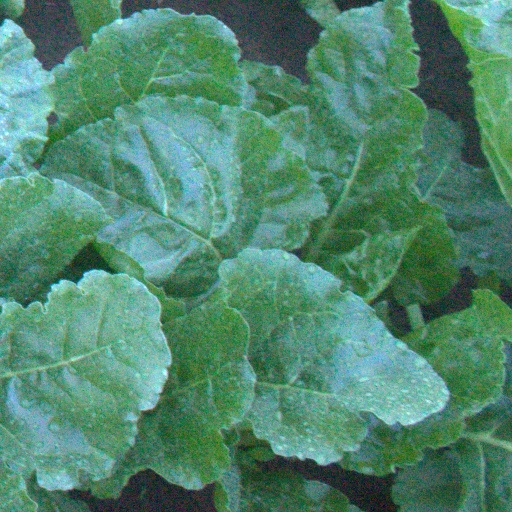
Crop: sugar beet